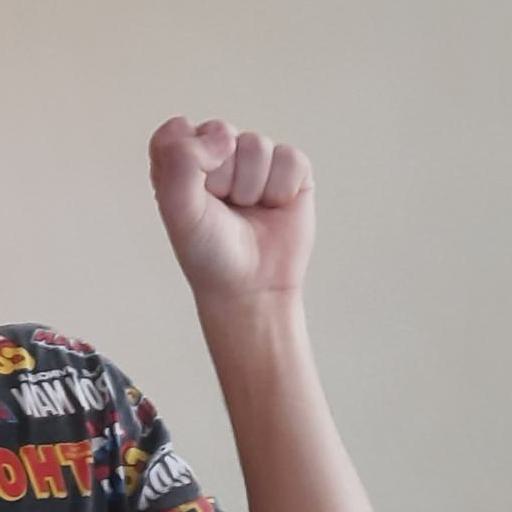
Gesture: fist